Eku

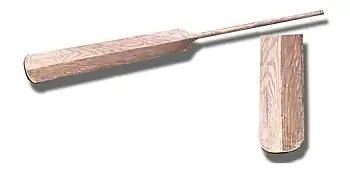
Example of an oak "eku" 72" long with closeup of round end and ridged spine on top side

An eku (sometimes spelled eiku or ieku) is an ancient weapon of Okinawan "kobudō".